Question: What is on the window?
Tambaya: Menene akan tagar?
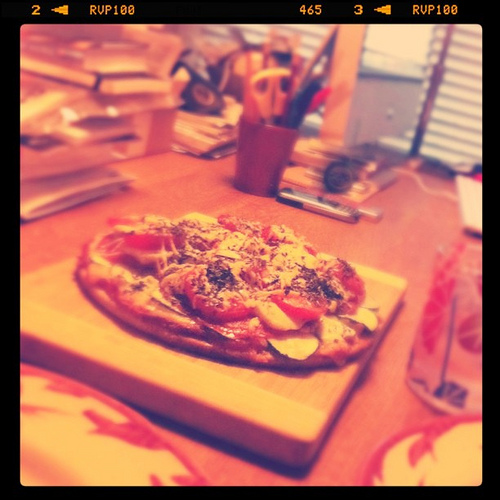
Answer: Blinds.
Amsa: Labule.